Sett (paving)

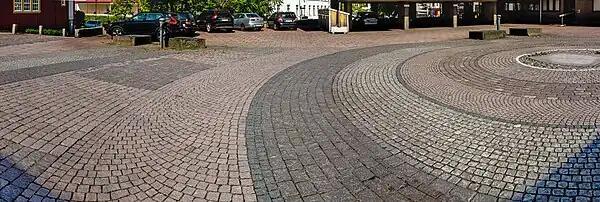
Samples of setts in Lysekil, Sweden, quarried and cut in Bohuslän, once a major producer of granite setts. The image has notations about the different types of setts; they can also be identified by an information board (in Swedish).

Belgian blocks may present accessibility challenges for disabled people, particularly wheelchair users. The United States Access Board states that "cobblestones, Belgian blocks, and similar materials can be difficult and sometimes painful to negotiate with wheeled mobility aids due to the vibrations they cause."